Johanna Ludwig

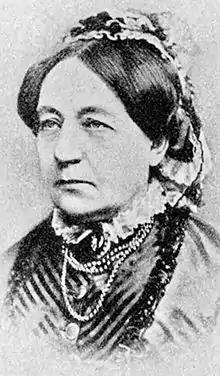
Louise Otto-Peters is depicted in a black and white photograph. She is wearing an elaborate hairstyle and various necklaces

Johnna Ludwig spent more than 20 years researching the life and work of the writer and women's politician Louise Otto-Peters and made a significant contribution to the reappropriation of the legacy of the German women's movement in Leipzig, which for various reasons received little attention here in the 20th century and was partially forgotten. Through her many public initiatives, she succeeded in showing that the city of Leipzig was a center of the German women's movement. She dedicated historical walks to the protagonists of the women's movement and campaigned for streets to be named after Louise Otto-Peters and her fellow campaigners. Today, the names of Louise Otto-Peters, Auguste Schmidt, Henriette Goldschmidt and others are closely associated with this city.